Timothy Manning

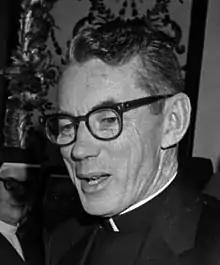
Manning in 1973

Timothy Manning (Irish: "Tadhg Ó Mongáin") (November 15, 1909 – June 23, 1989) was an Irish Catholic prelate who served as Archbishop of Los Angeles from 1970 to 1985. He was elevated to the cardinalate in 1973.